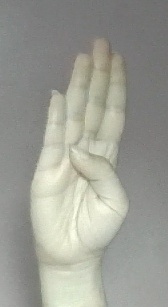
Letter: kaaf